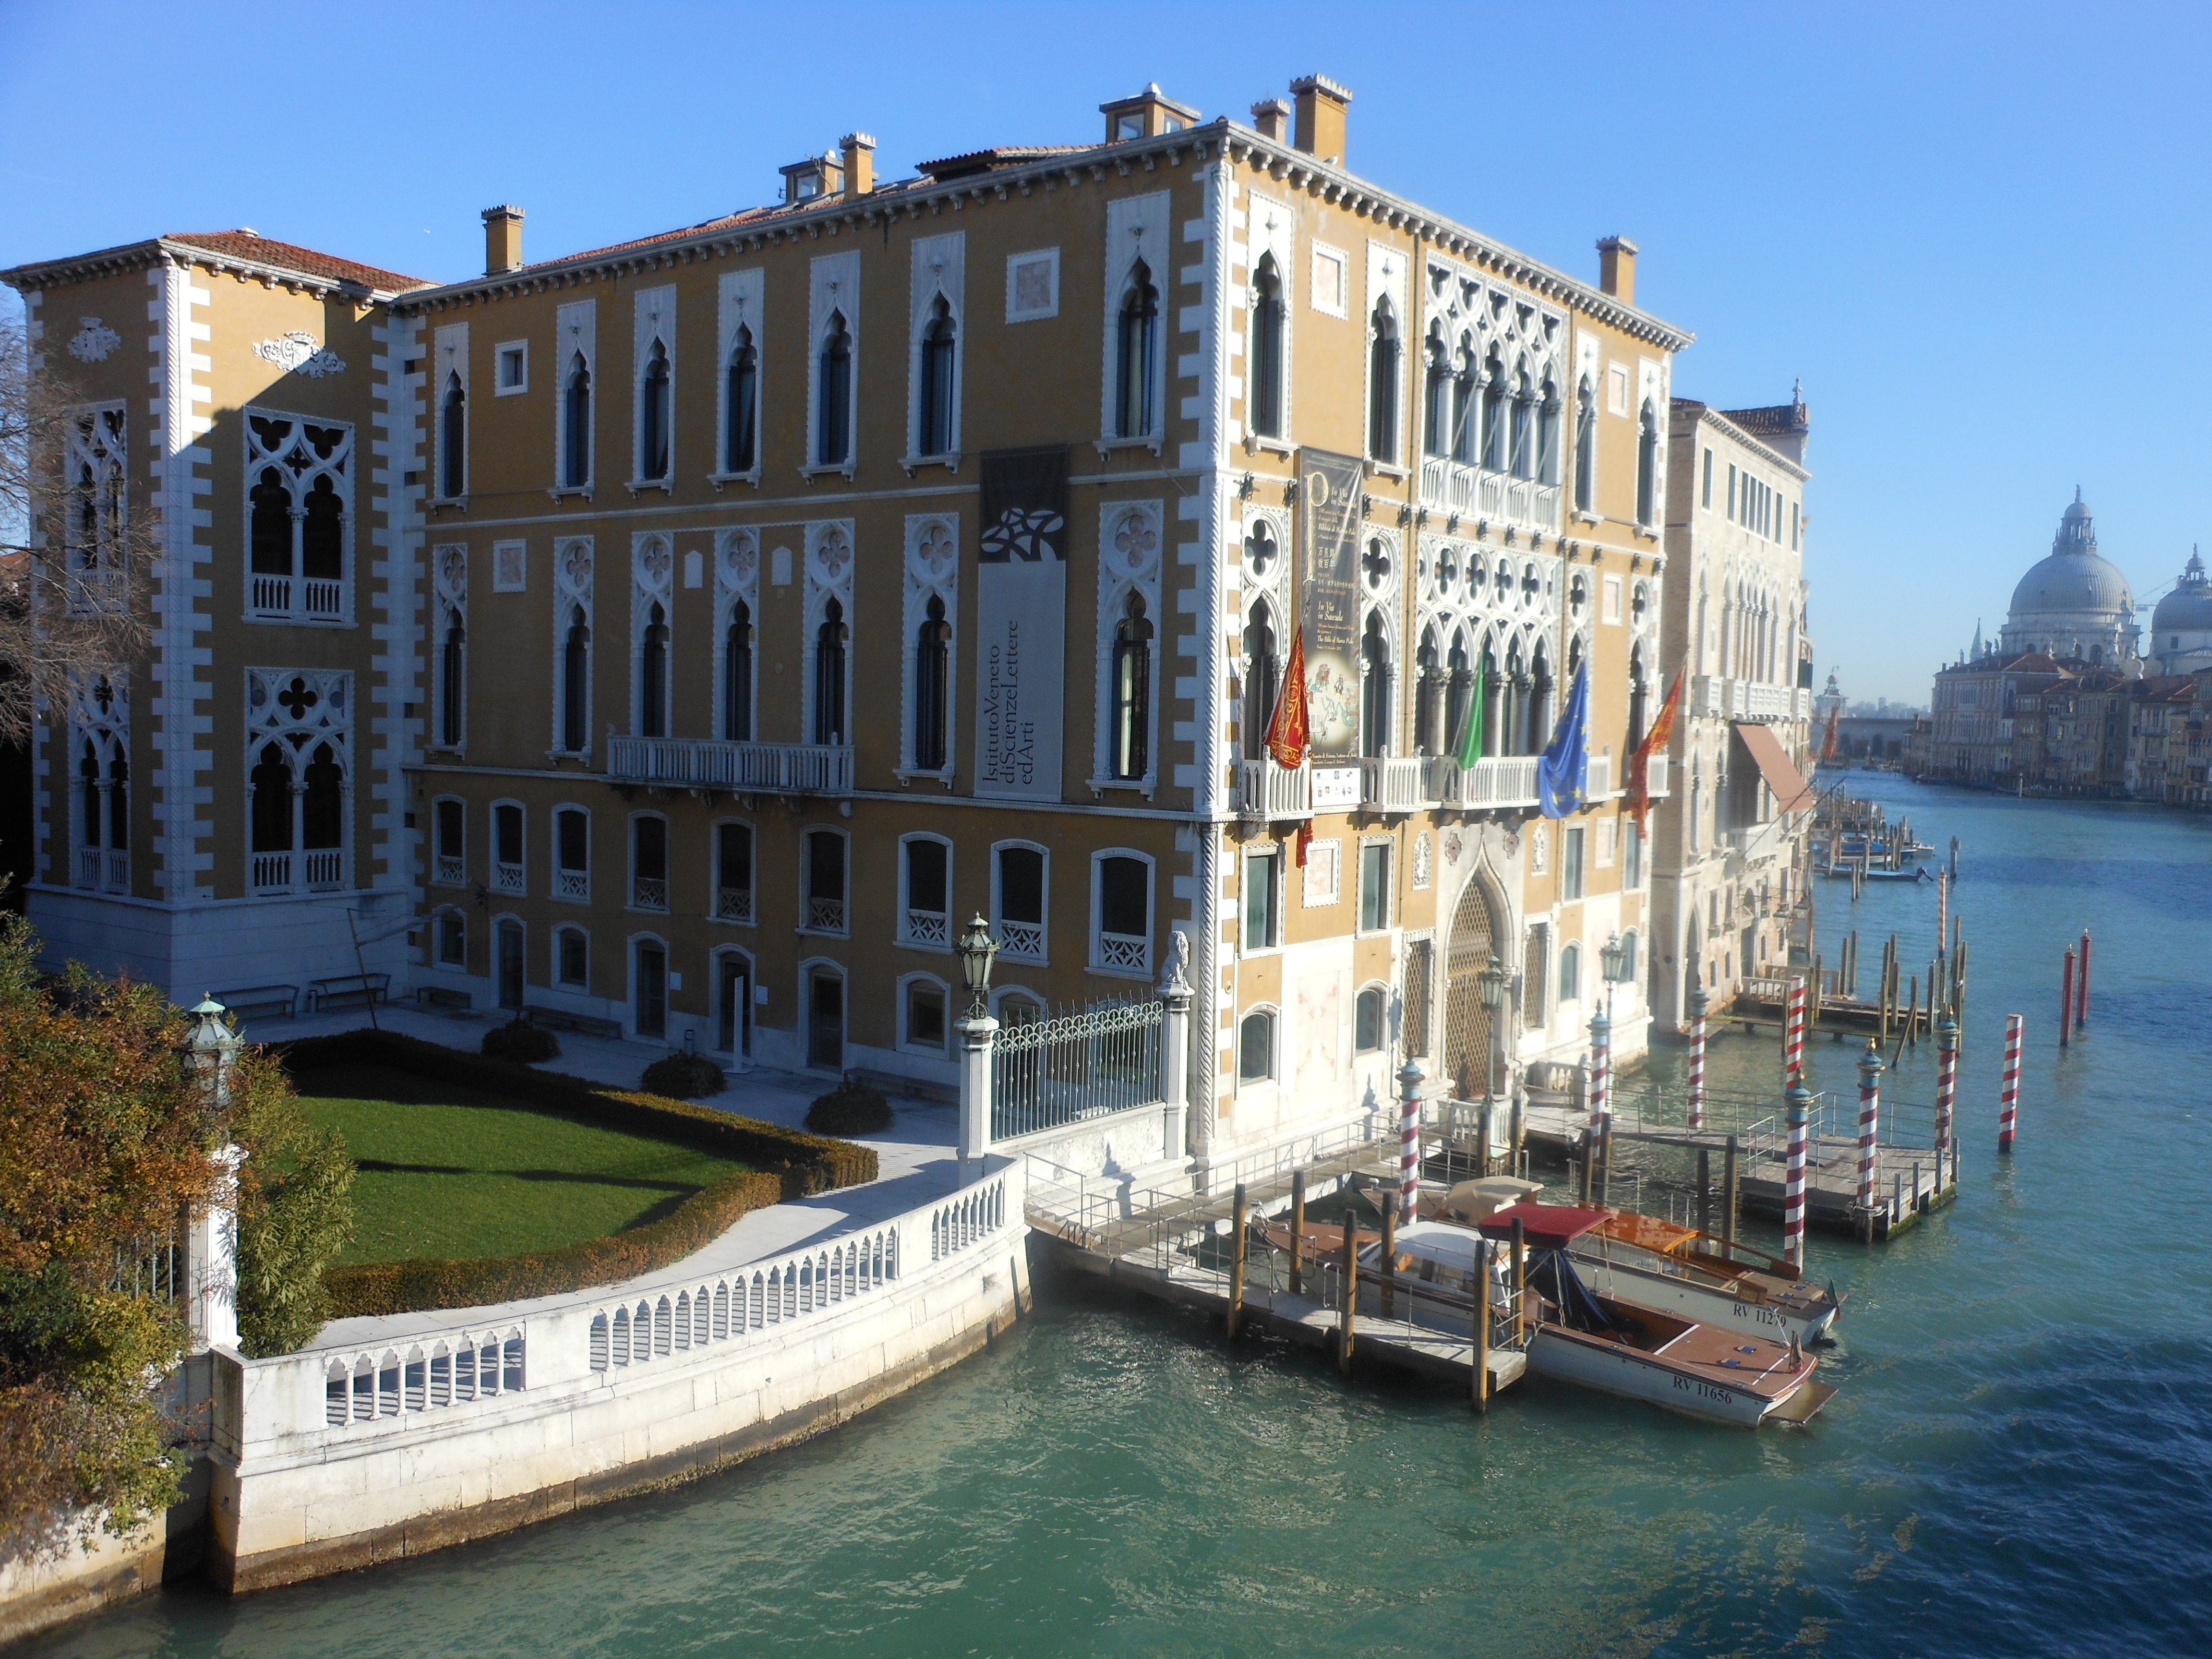
water, architecture, boat, building, palace, canal, cityscape, travel, vehicle, italy, venice, tourism, waterway, channel, gondola, watercraft, italian, canals, tours, venetia